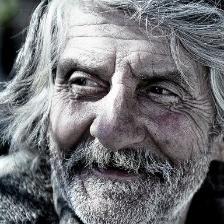
Label: faces